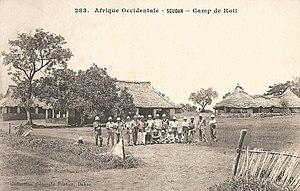
François-Edmond Fortier, Camp de Kati. Afrique Occidentale - Soudan.
Kati est une commune du Mali, située à 15 km de Bamako. Kati fait partie de la région de Koulikoro. La ville de Kati compte près de 120 000 habitants.